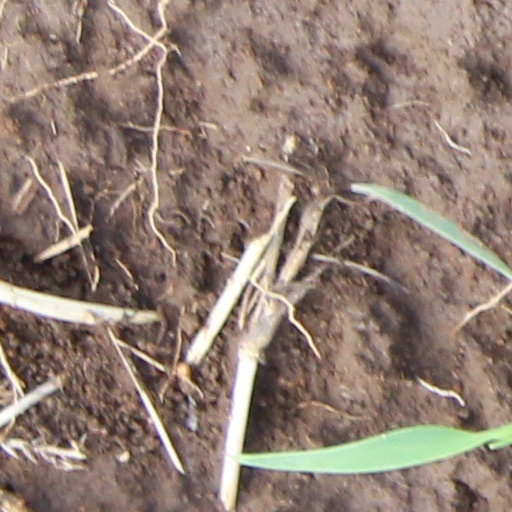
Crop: wheat